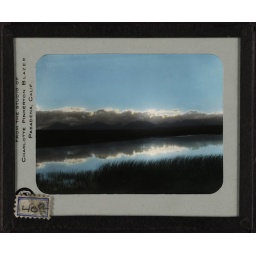
[Evening sky and river near Blackfeet camp]. 40a